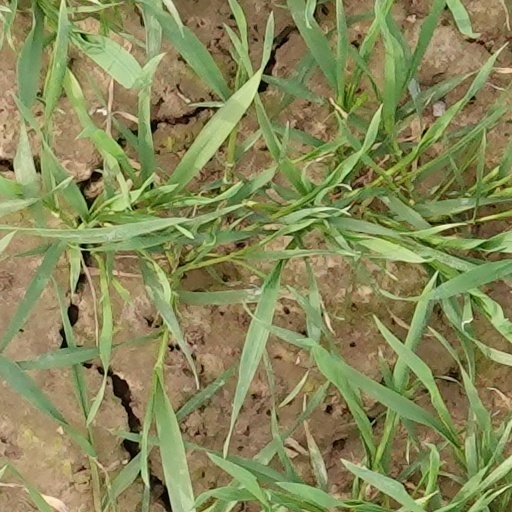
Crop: wheat